Pittsburgh coal seam

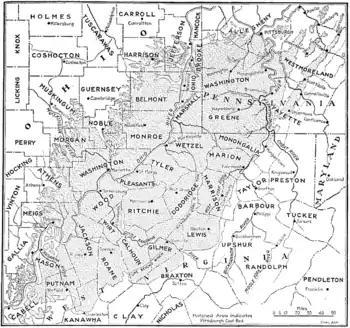
Extent of the Pittsburgh coal seam in Pennsylvania, Ohio and West Virginia, excluding the deposit in Maryland. Note that the southwestern portion of the seam is of negligible economic importance.

The Pittsburgh coal seam is the thickest and most extensive coal bed in the Appalachian Basin; hence, it is the most economically important coal bed in the eastern United States. The Upper Pennsylvanian Pittsburgh coal bed of the Monongahela Group is extensive and continuous, extending over 11,000 mi through 53 counties. It extends from Allegany County, Maryland to Belmont County, Ohio and from Allegheny County, Pennsylvania southwest to Putnam County, West Virginia.